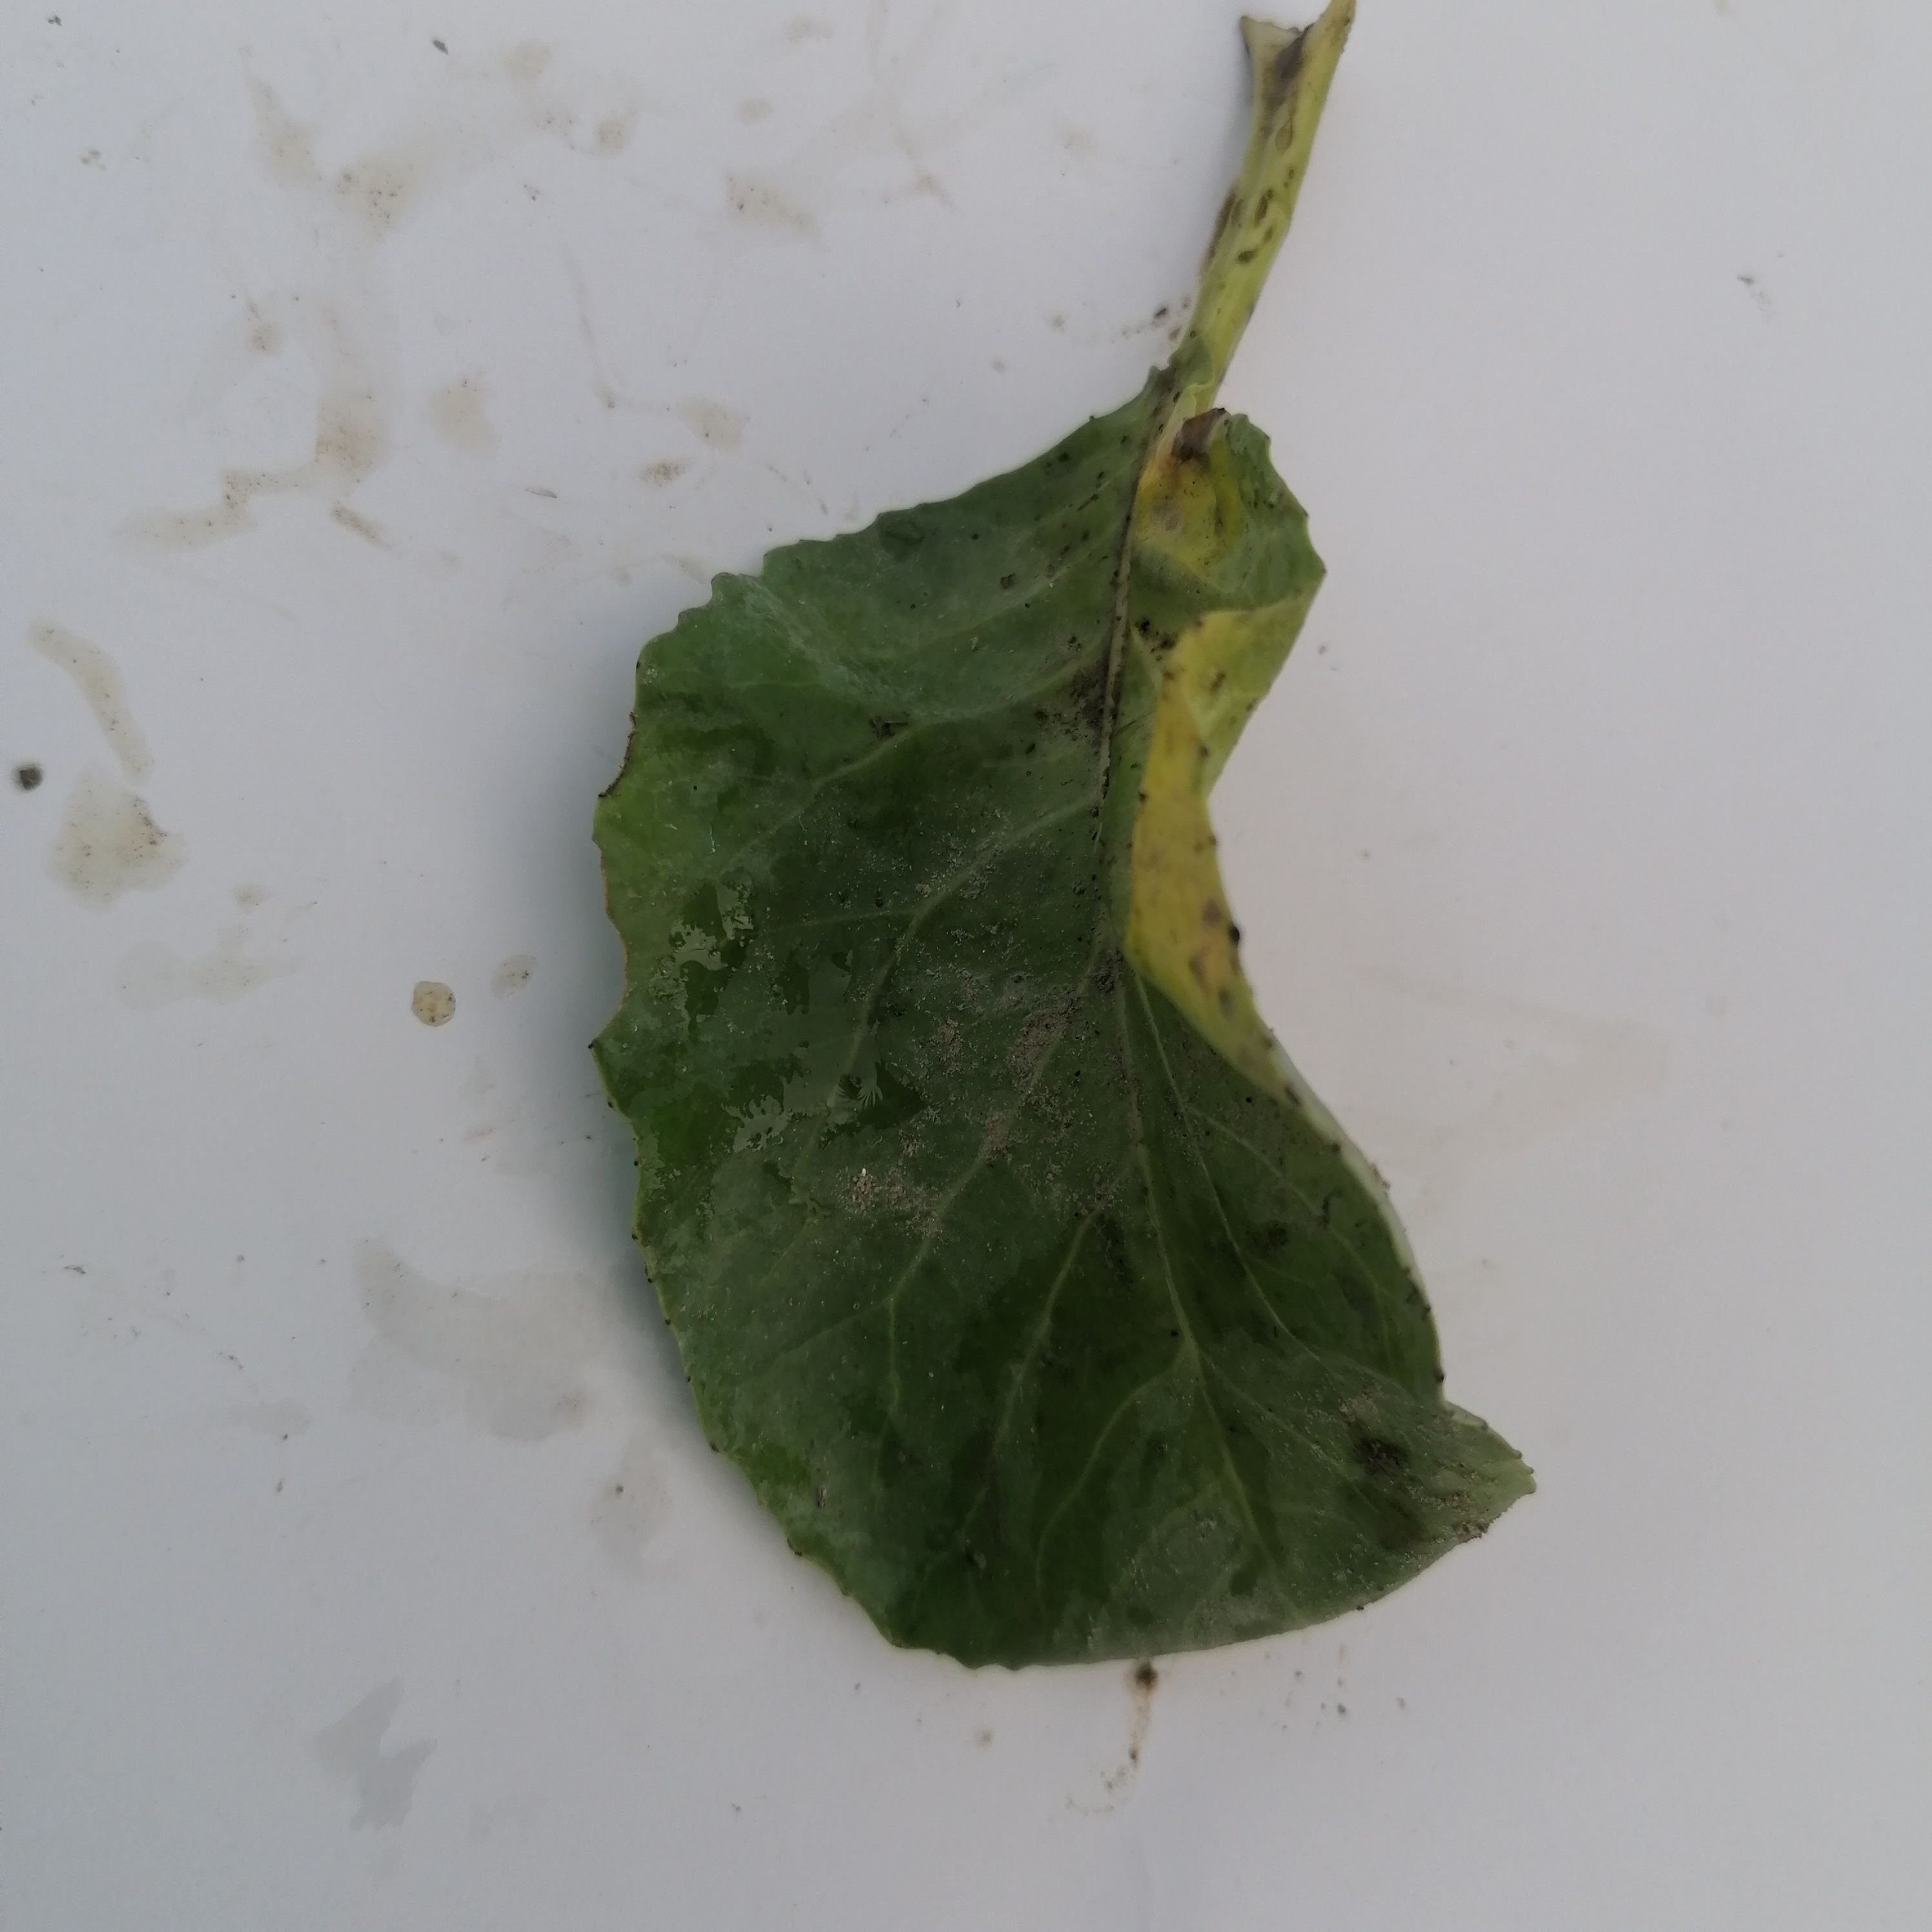
Label: Black Rot